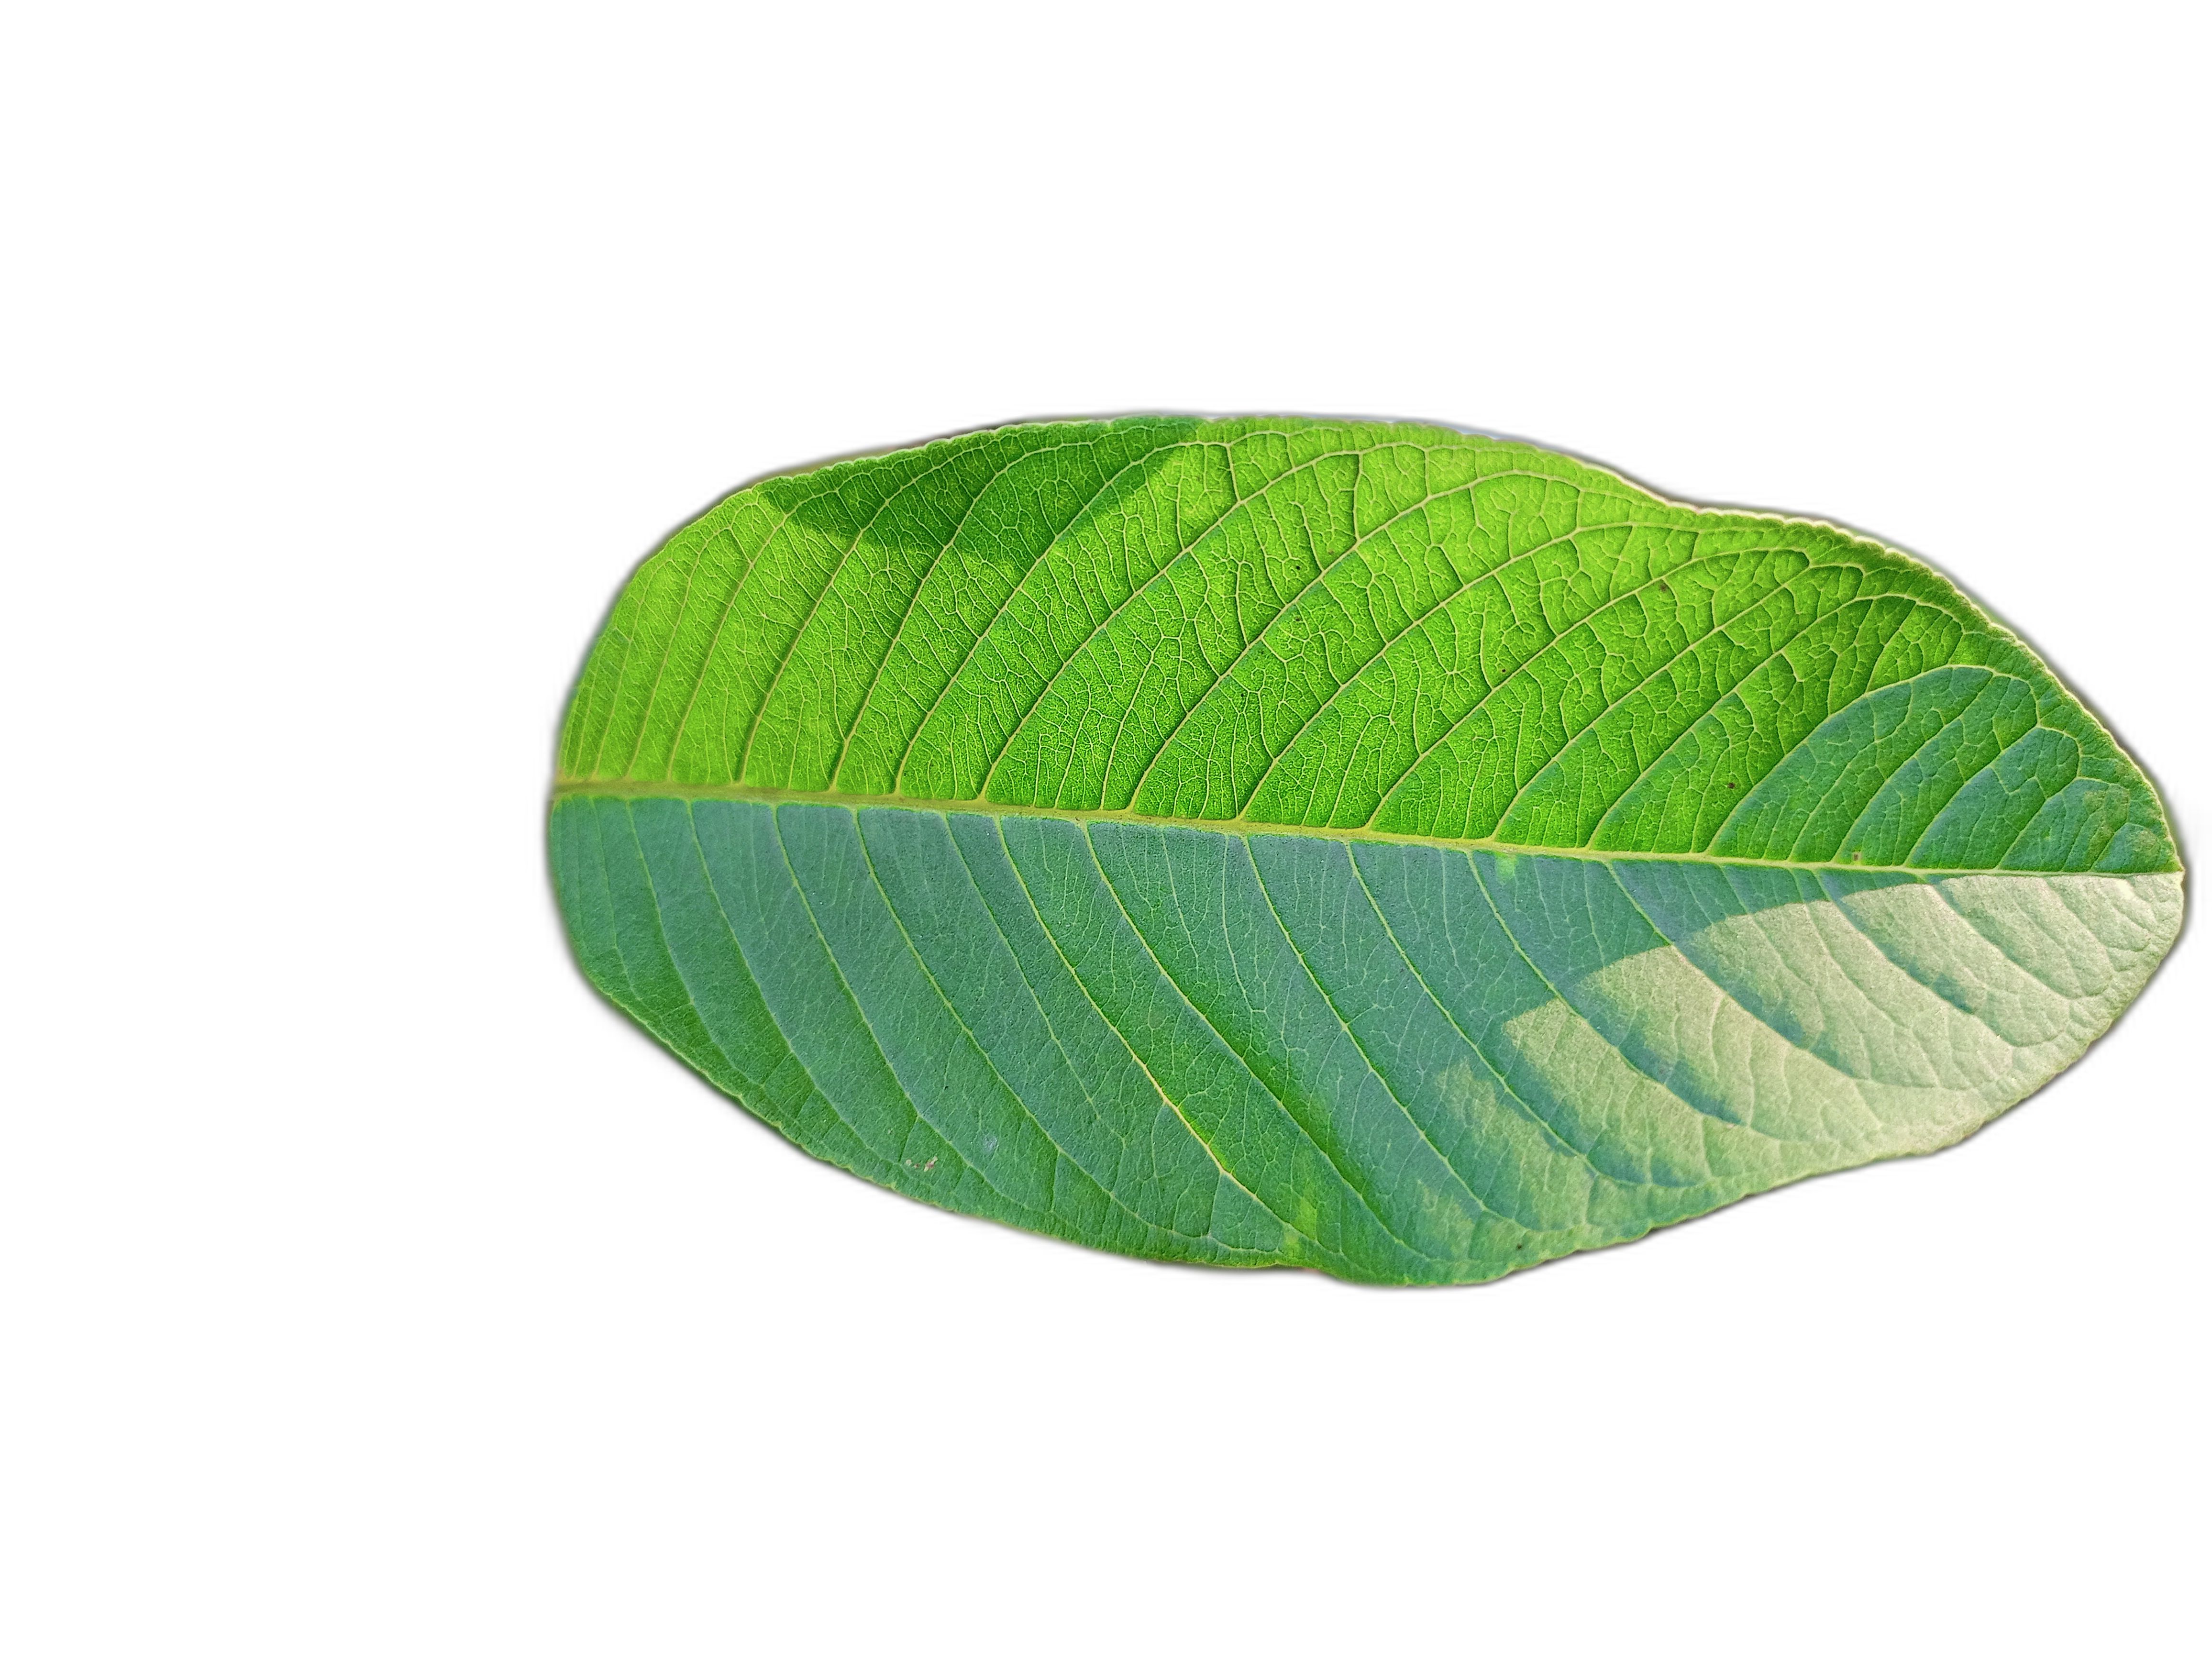
Plant part: leaf
Disease: Healthy